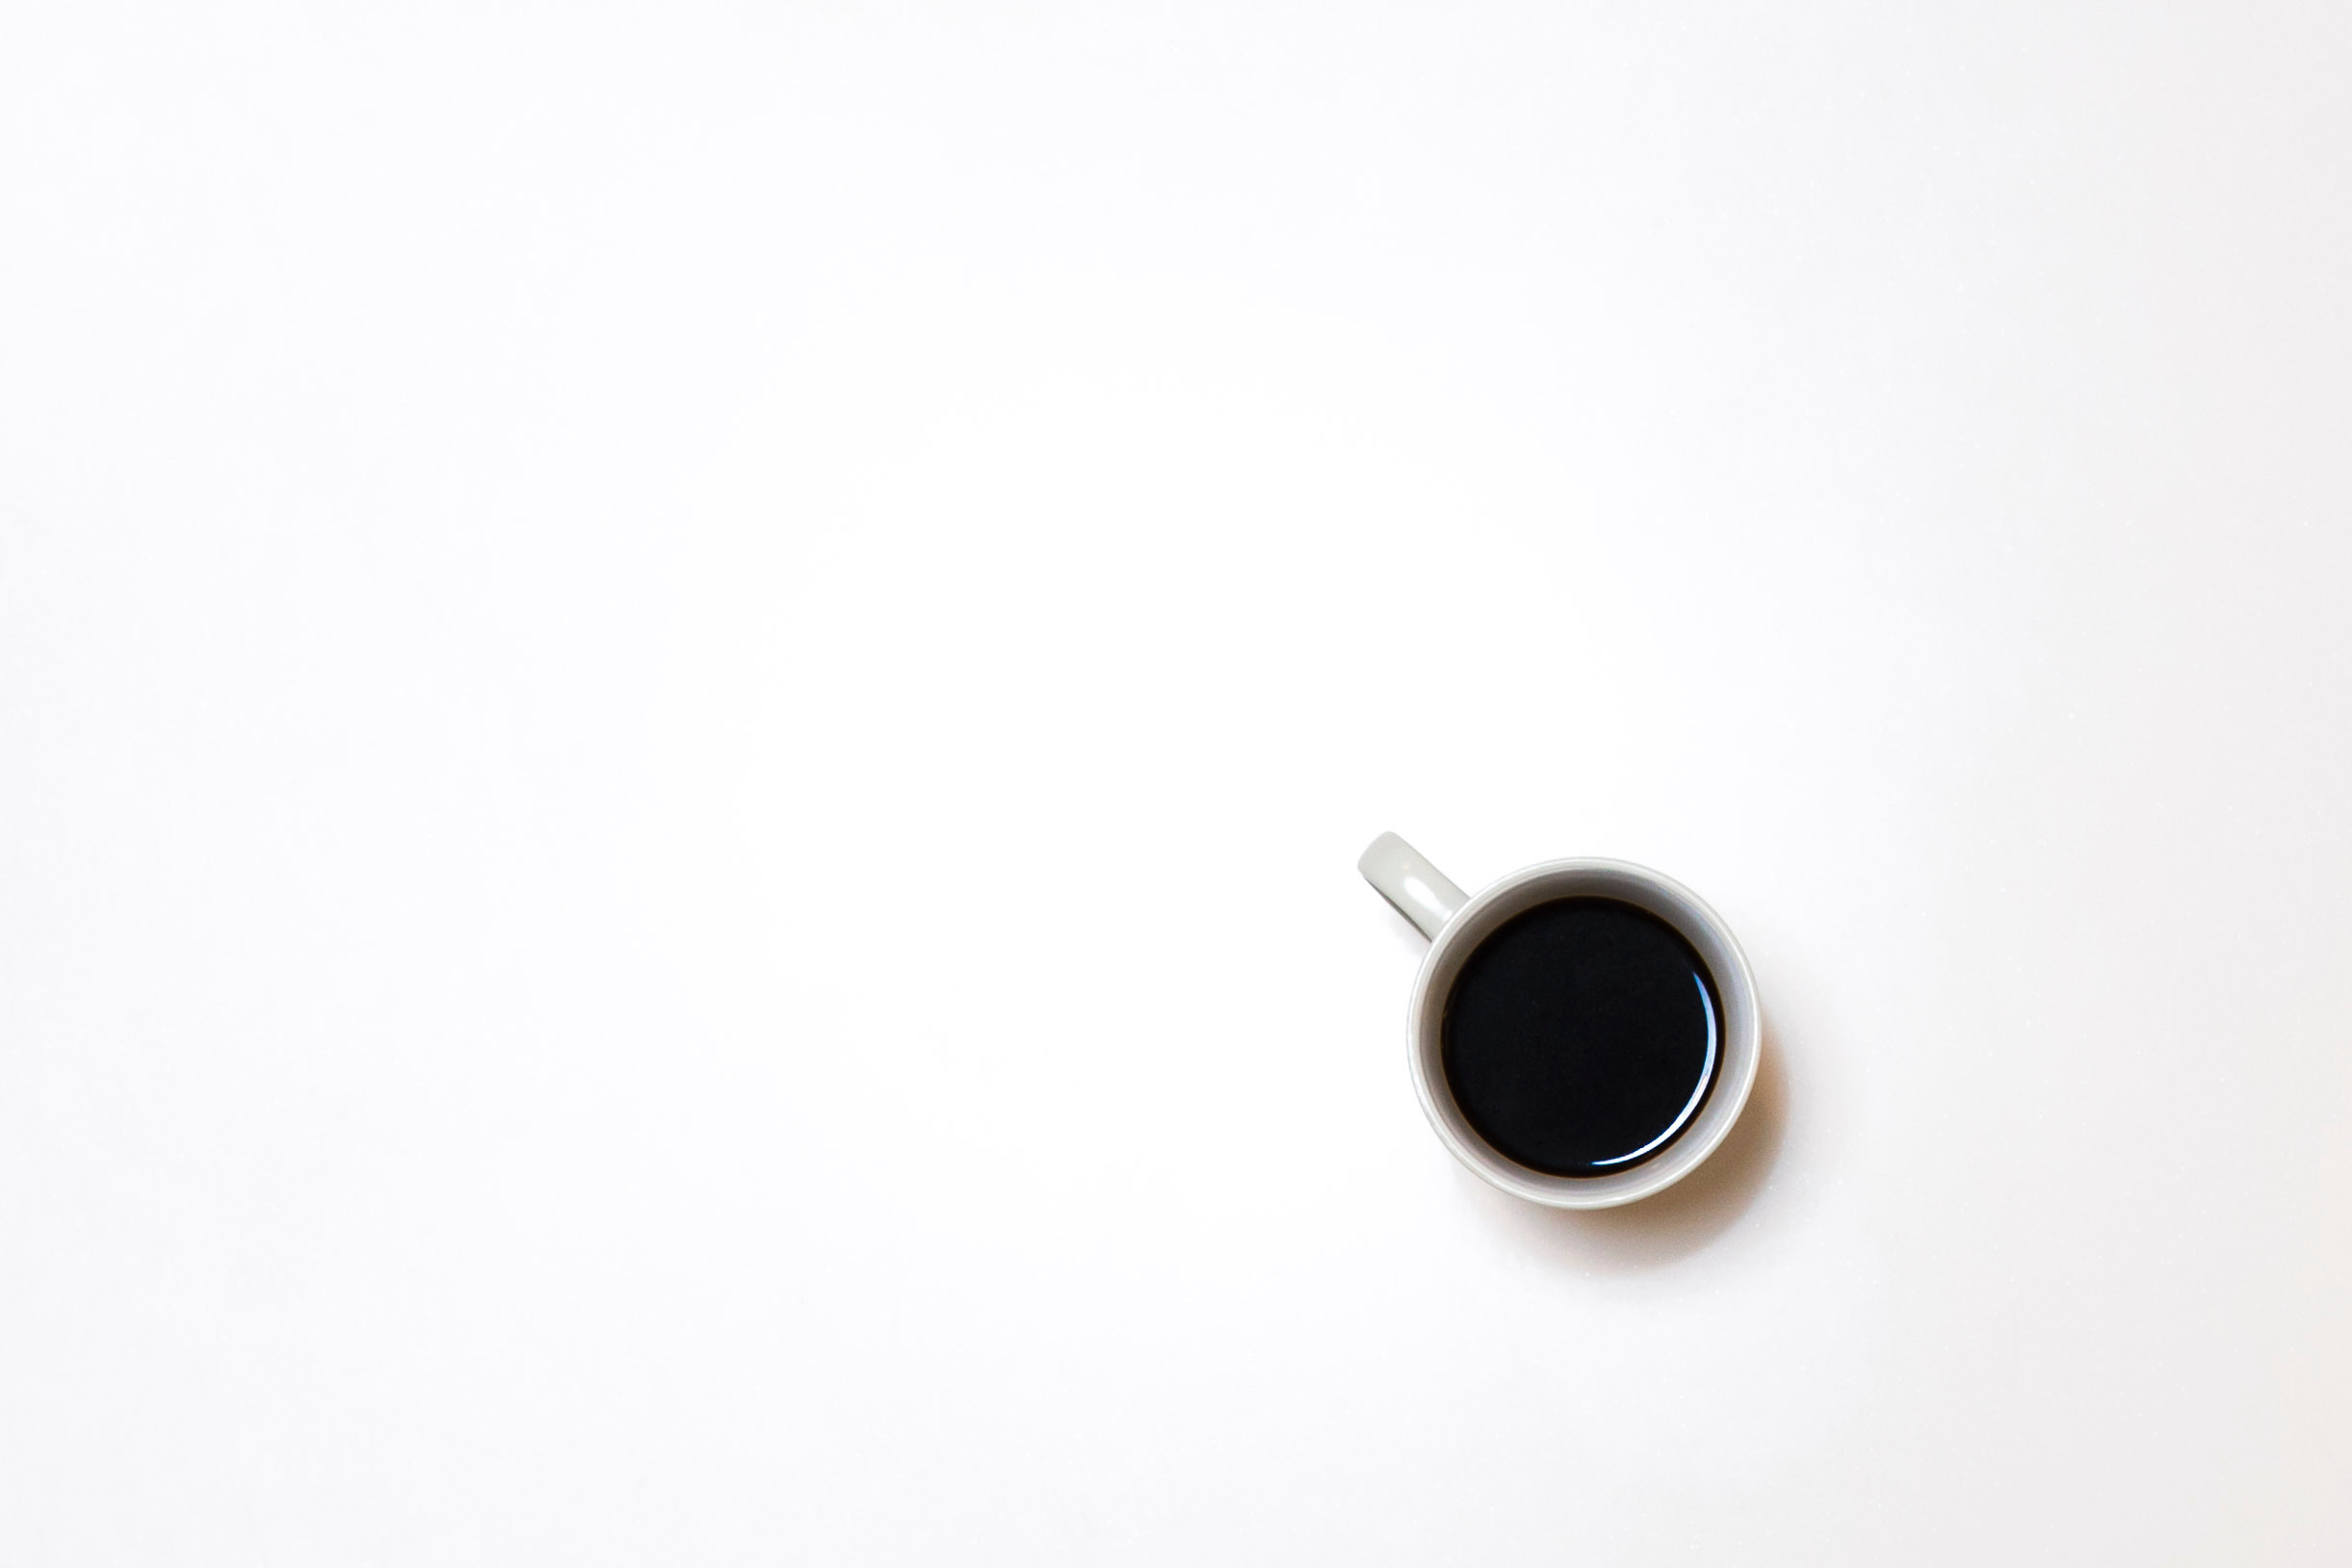
hand, product, jewellery, eye, shape, fashion accessory